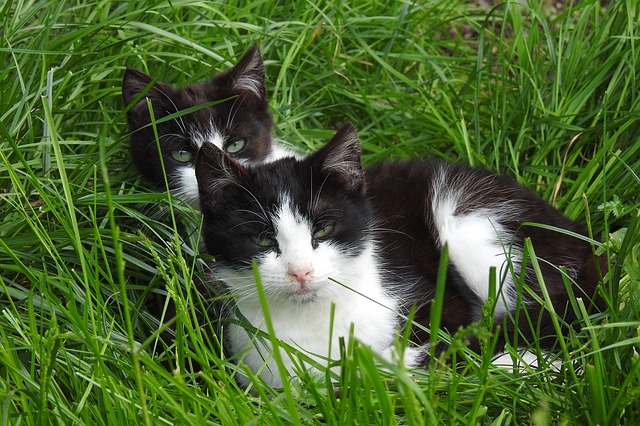
Label: gatto